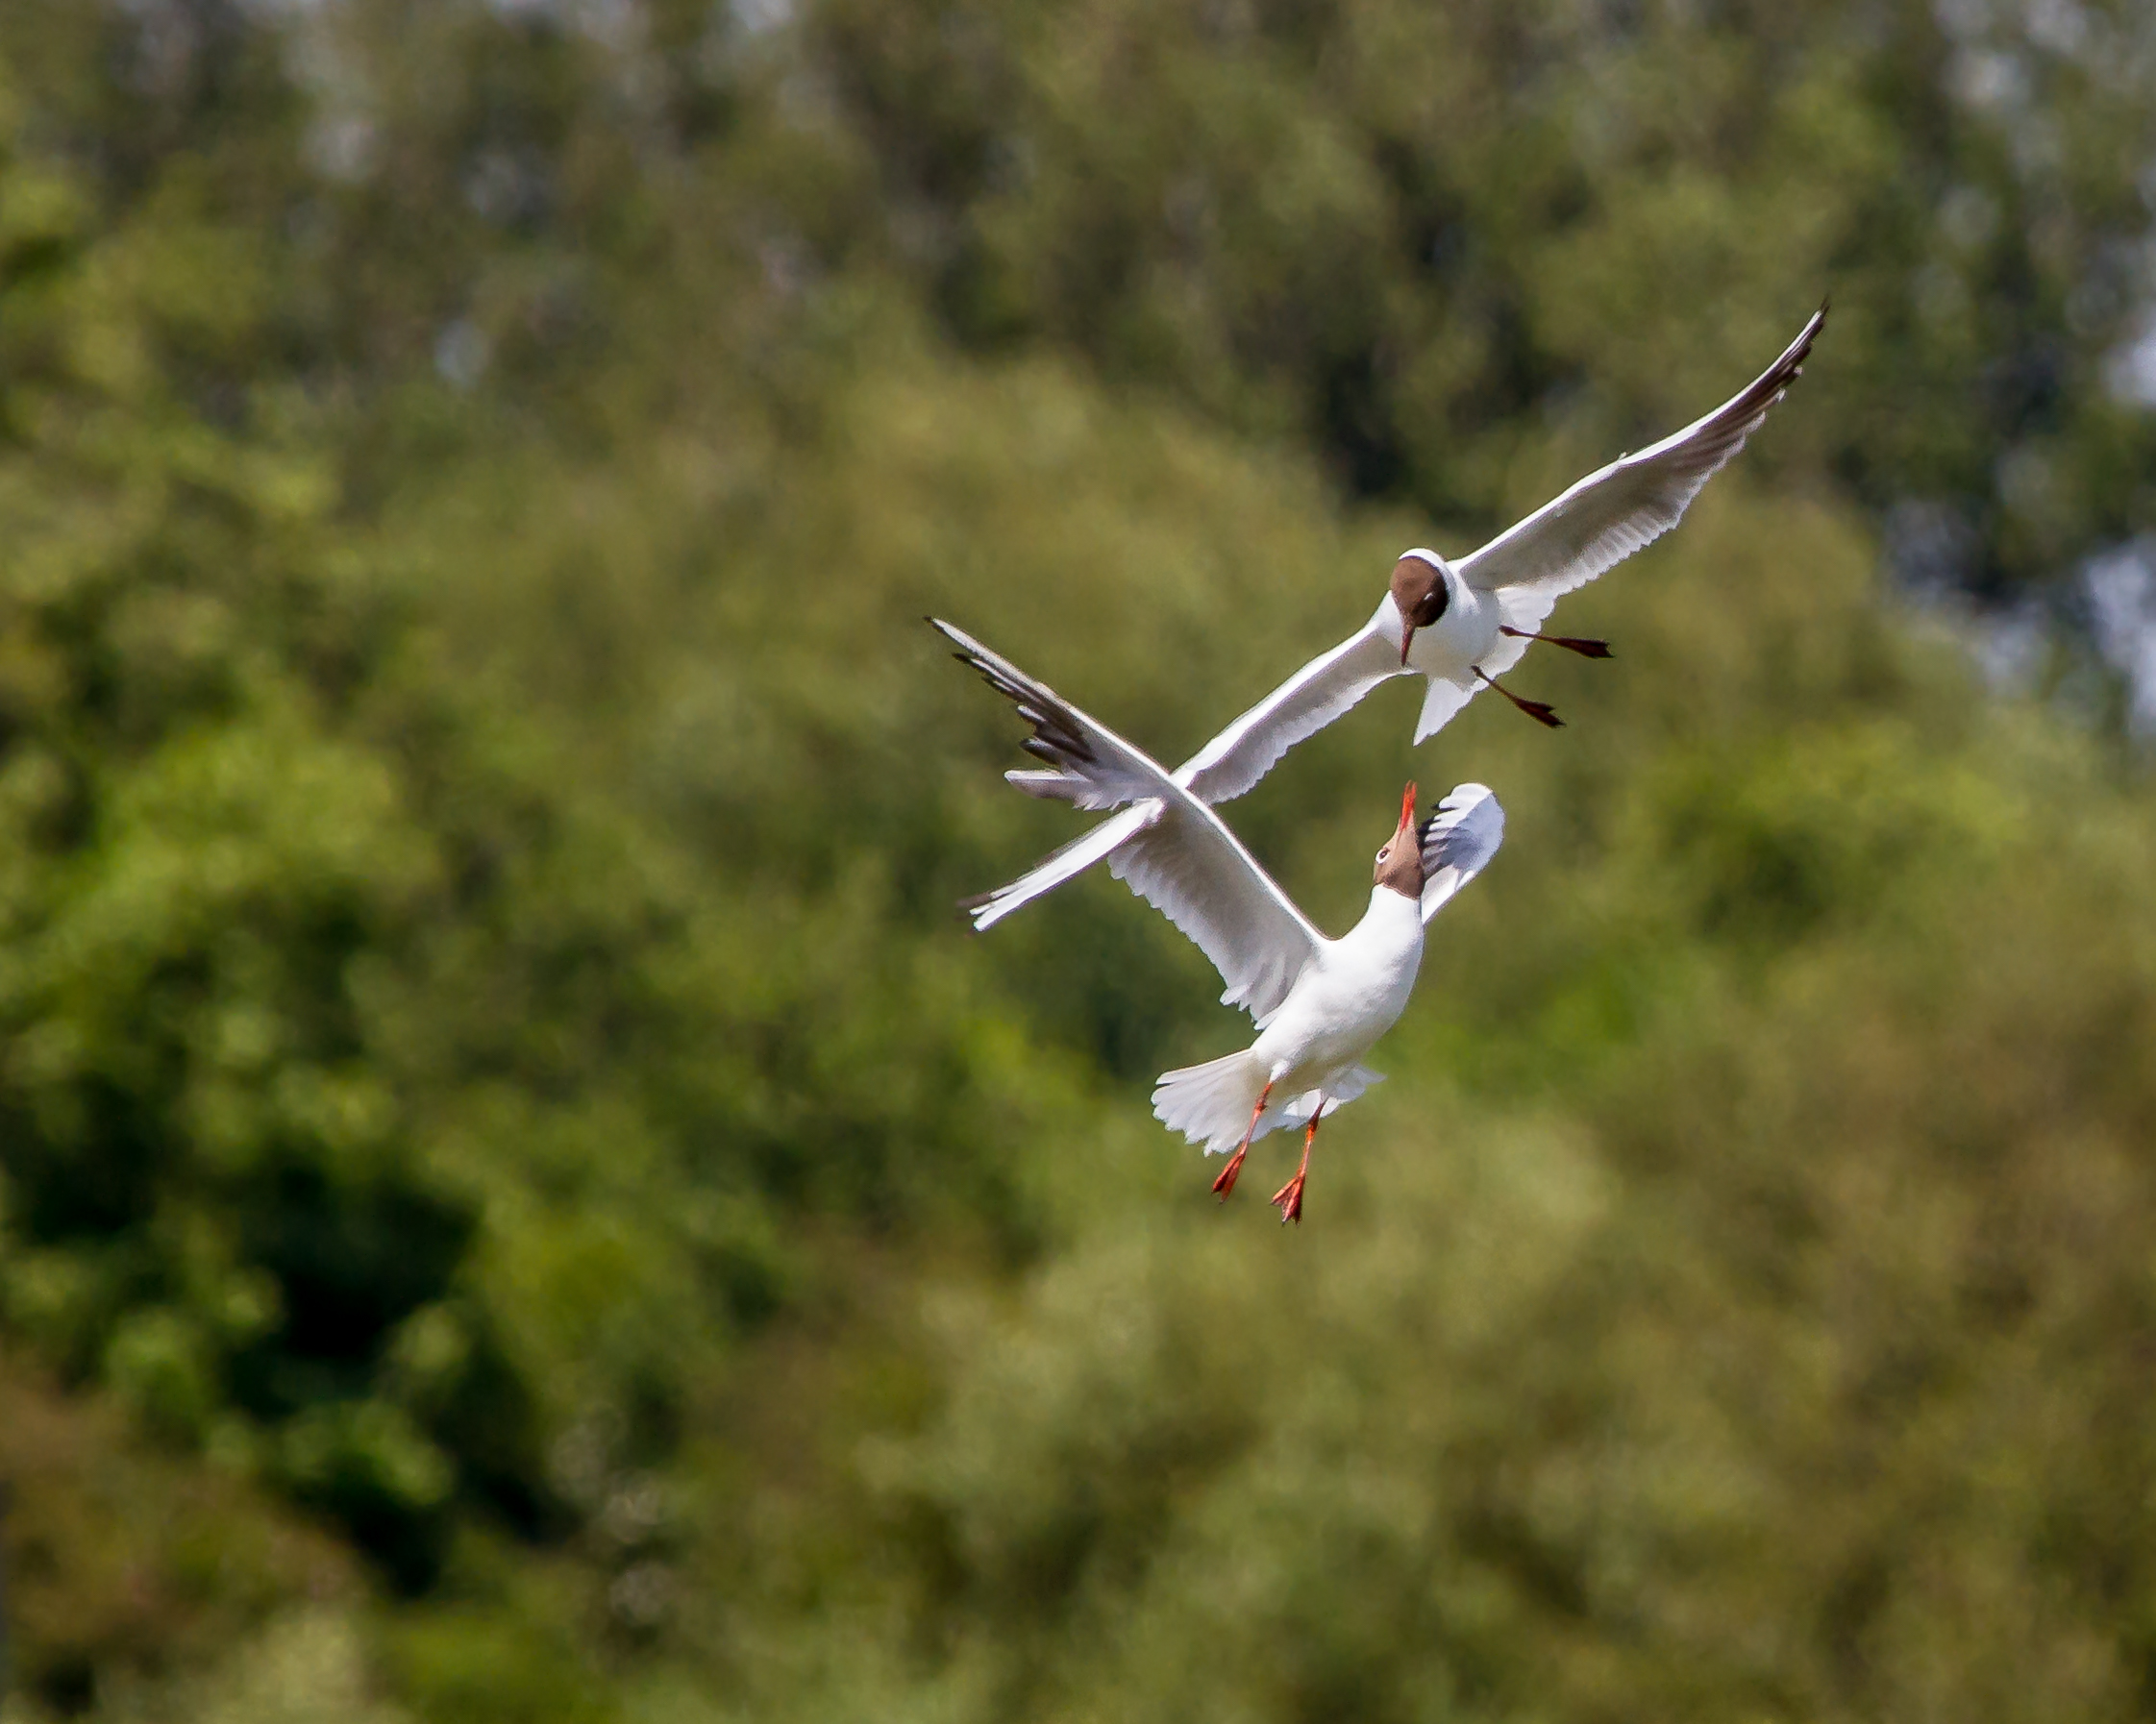
nature, bird, wing, explore, airplane, wildlife, flight, blinkagain, birdperfect, andymorffew, morffew, naturethroughthelens, hampshire, blackheadedgulls, titchfieldhaven, duelling, wingdamage, atmosphere of earth